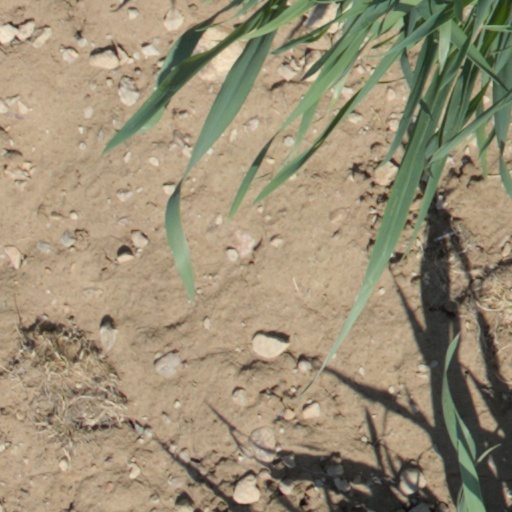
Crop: wheat